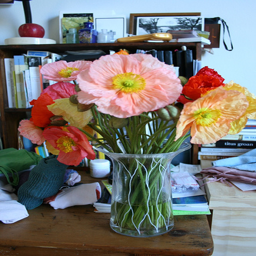
a clear decorative vase is filled with colorful flowers
a vase on a table with many flowers inside
A vase of pretty flowers sit on an office desk.
A variety of flowers encased in a clear glass vase
A group of flowers in a vase on a table.